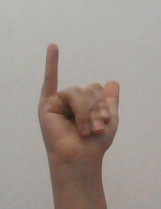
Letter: ya